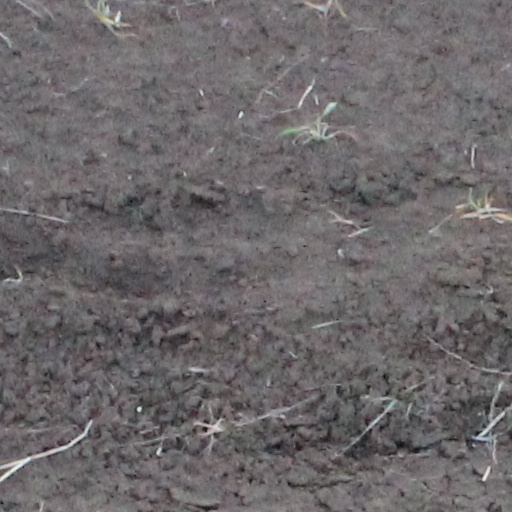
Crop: wheat